Millie Hudson

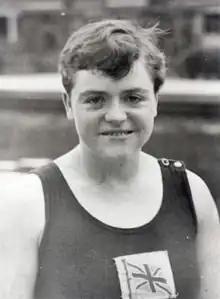

Millie Hudson (11 July 1902 – 17 September 1966) was a British diver, open water swimmer, diving coach, and sports journalist. She competed in the women's 3 metre springboard event at the 1924 Summer Olympics. In 1927, she attempted to swim across the English Channel, but had to abandon her attempt after 13 hours in the water. In 1928, she attempted to cross the Strait of Gibraltar, but failed after 8.5 hours due to rough waters. After retiring from long-distance swimming, she continued to coach, and trained British Olympic springboard diver Esme Harris. Hudson was the swimming correspondent for the "Evening Standard" in London, and became the first woman to be admitted to the Sports Writers' Association in 1949.